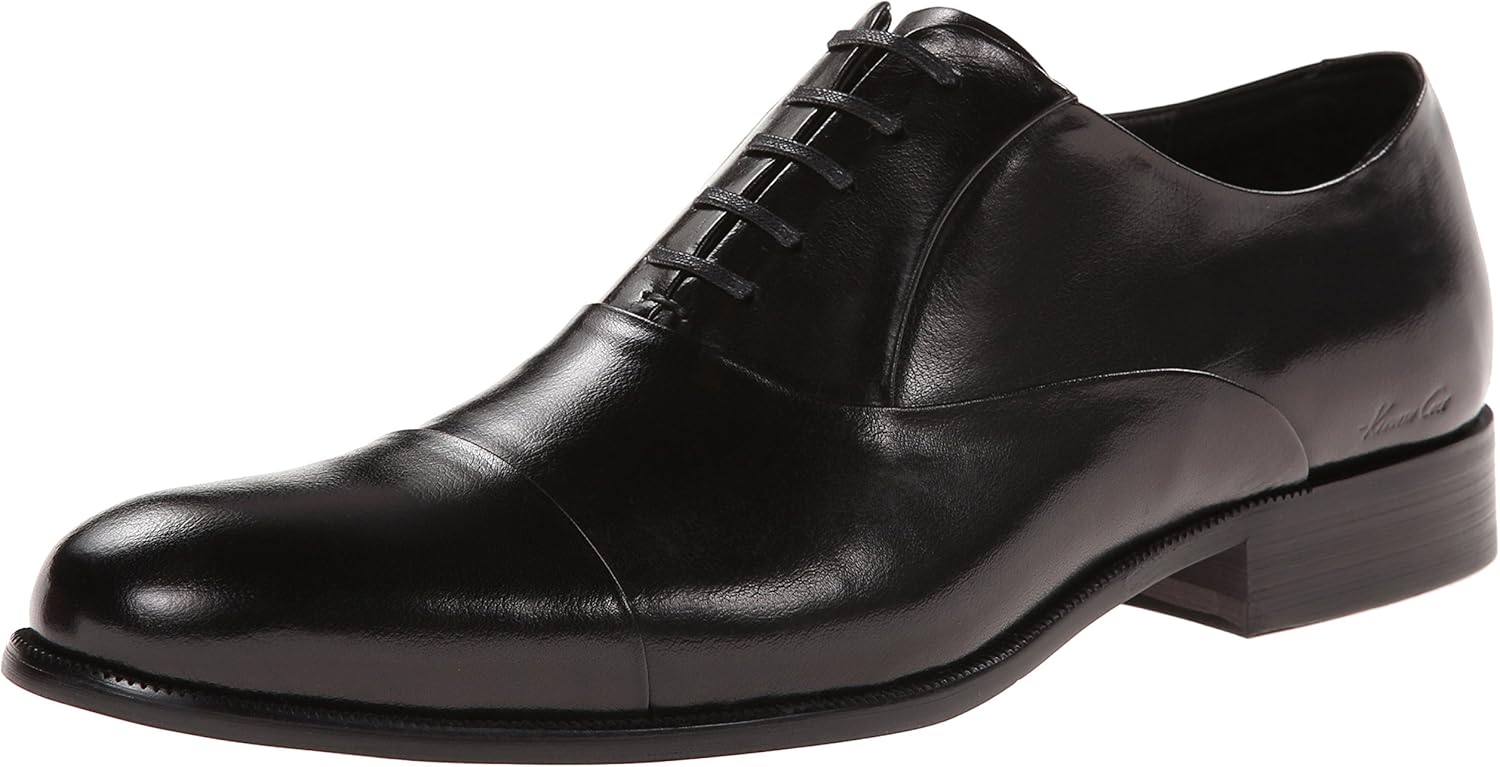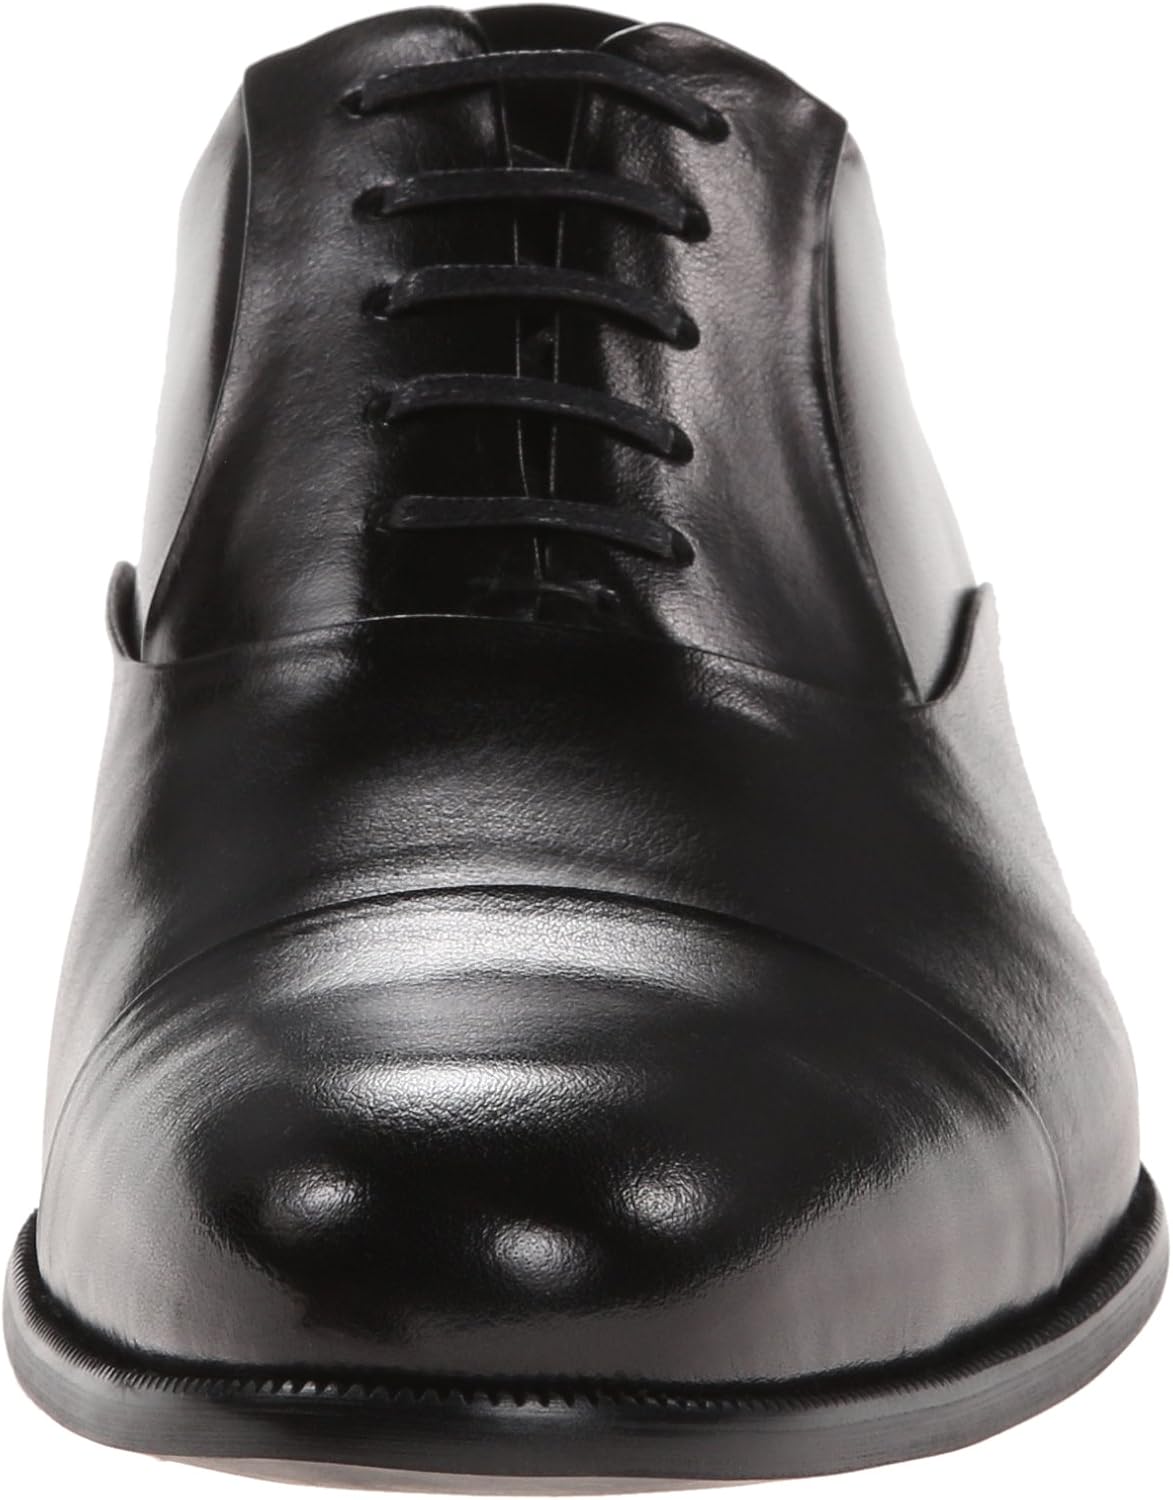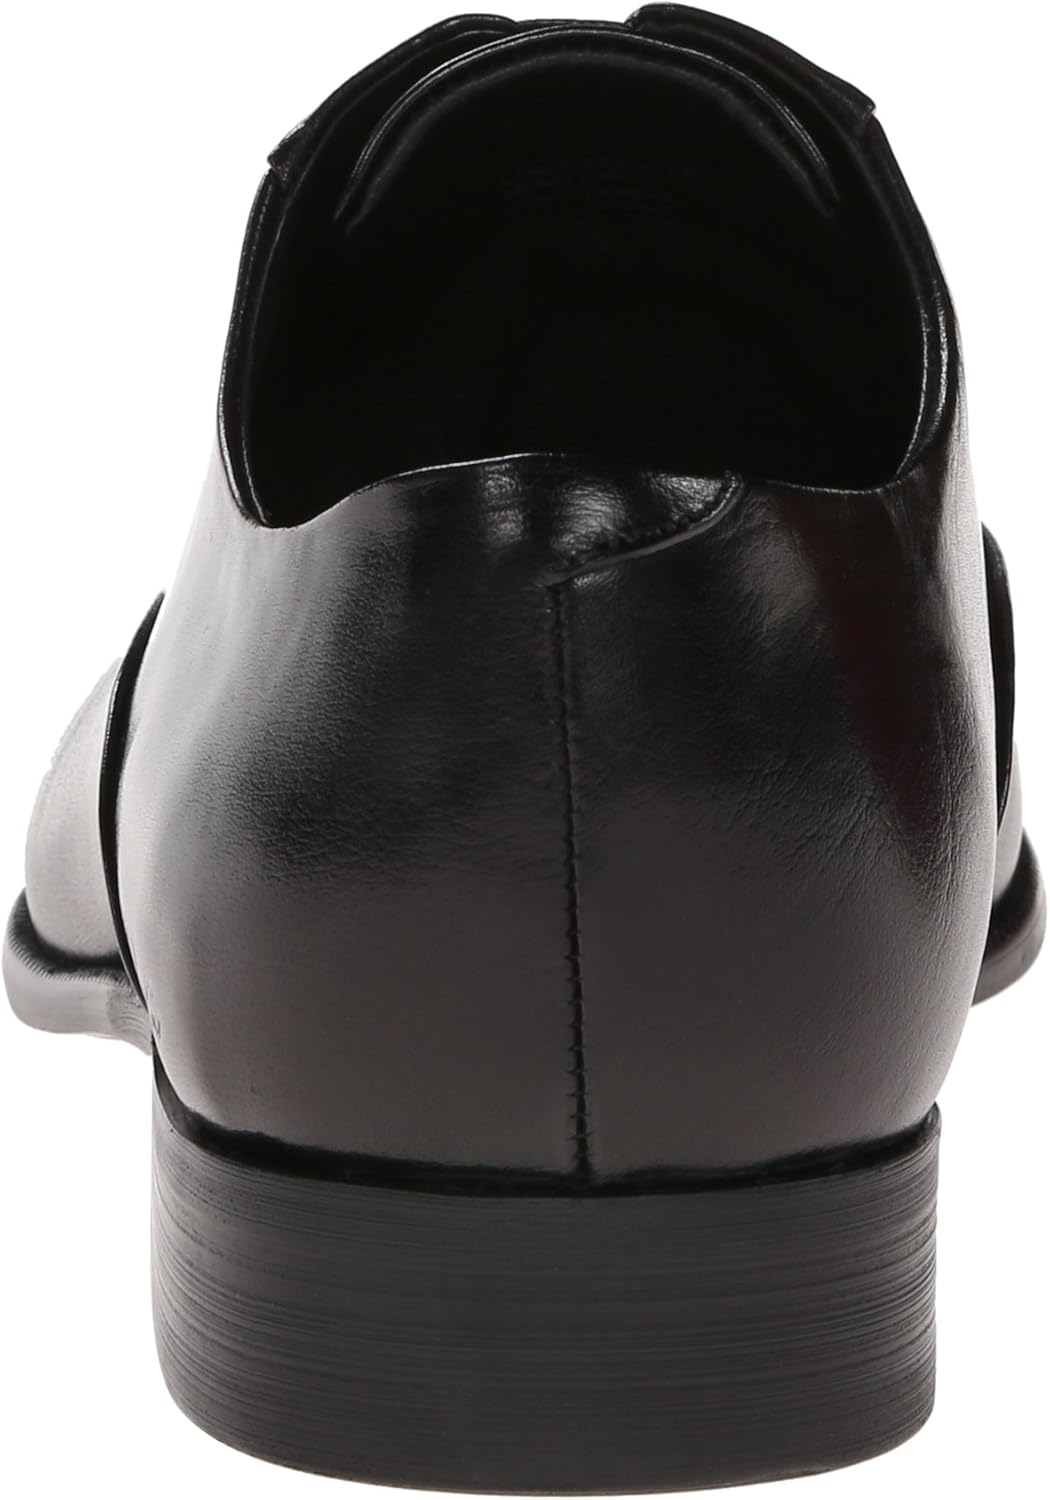
Kenneth Cole New York Men's Command Chief Cap Toe Shoe Oxford, Black, 12 M US
Category: AMAZON FASHION
Kenneth Cole New York is the American designer brand with a conscience. It's the thinking man's brand, a distinction that's more important than ever as today's consumer sees real value in a shared belief system with the brands they support. With Kenneth Cole New York they're empowered to make social statements out of fashion statements. Founded in New York by a New Yorker who has been continually inspired by the energy that is garnered from being a part of the city, New York is in their heritage and future. You don't have to live in New York to be a New Yorker. New Yorkers are people with a New York state of mind. New Yorkers are living in the possibility. This is the embodiment of style: style-conscious enough to create and individuality that feels at home in New York City. Kenneth Cole New York is the New Yorker Brand.
Features: 100% Leather | Imported | Leather sole | Heel measures approximately 1" | Sophisticated oxford with supple leather upper featuring tonal stitching and lace front with blind eyelets | Stacked heel | Lightly padded footbed